Fayetteville National Cemetery

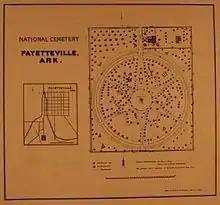
Layout of Fayetteville National Cemetery – 1892

During World War II the cemetery was enlarged, the layout was revised, and five more sections were added.